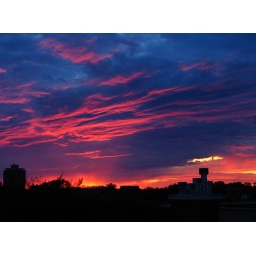
Looking west from the roof of our building near Wrigley Field in Chicago.